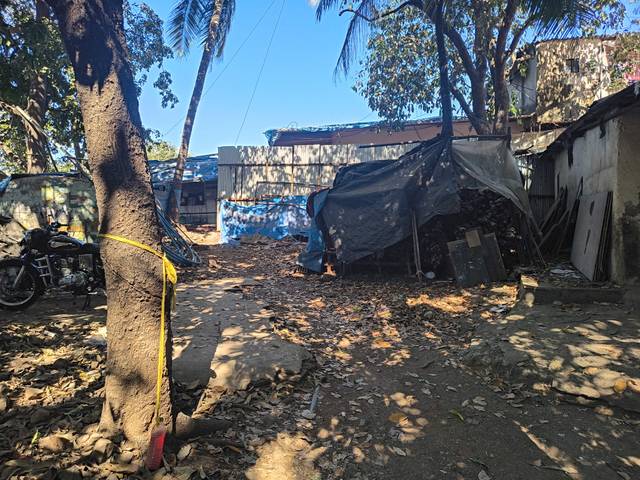
Region: India
Coordinates: 19.168, 72.876